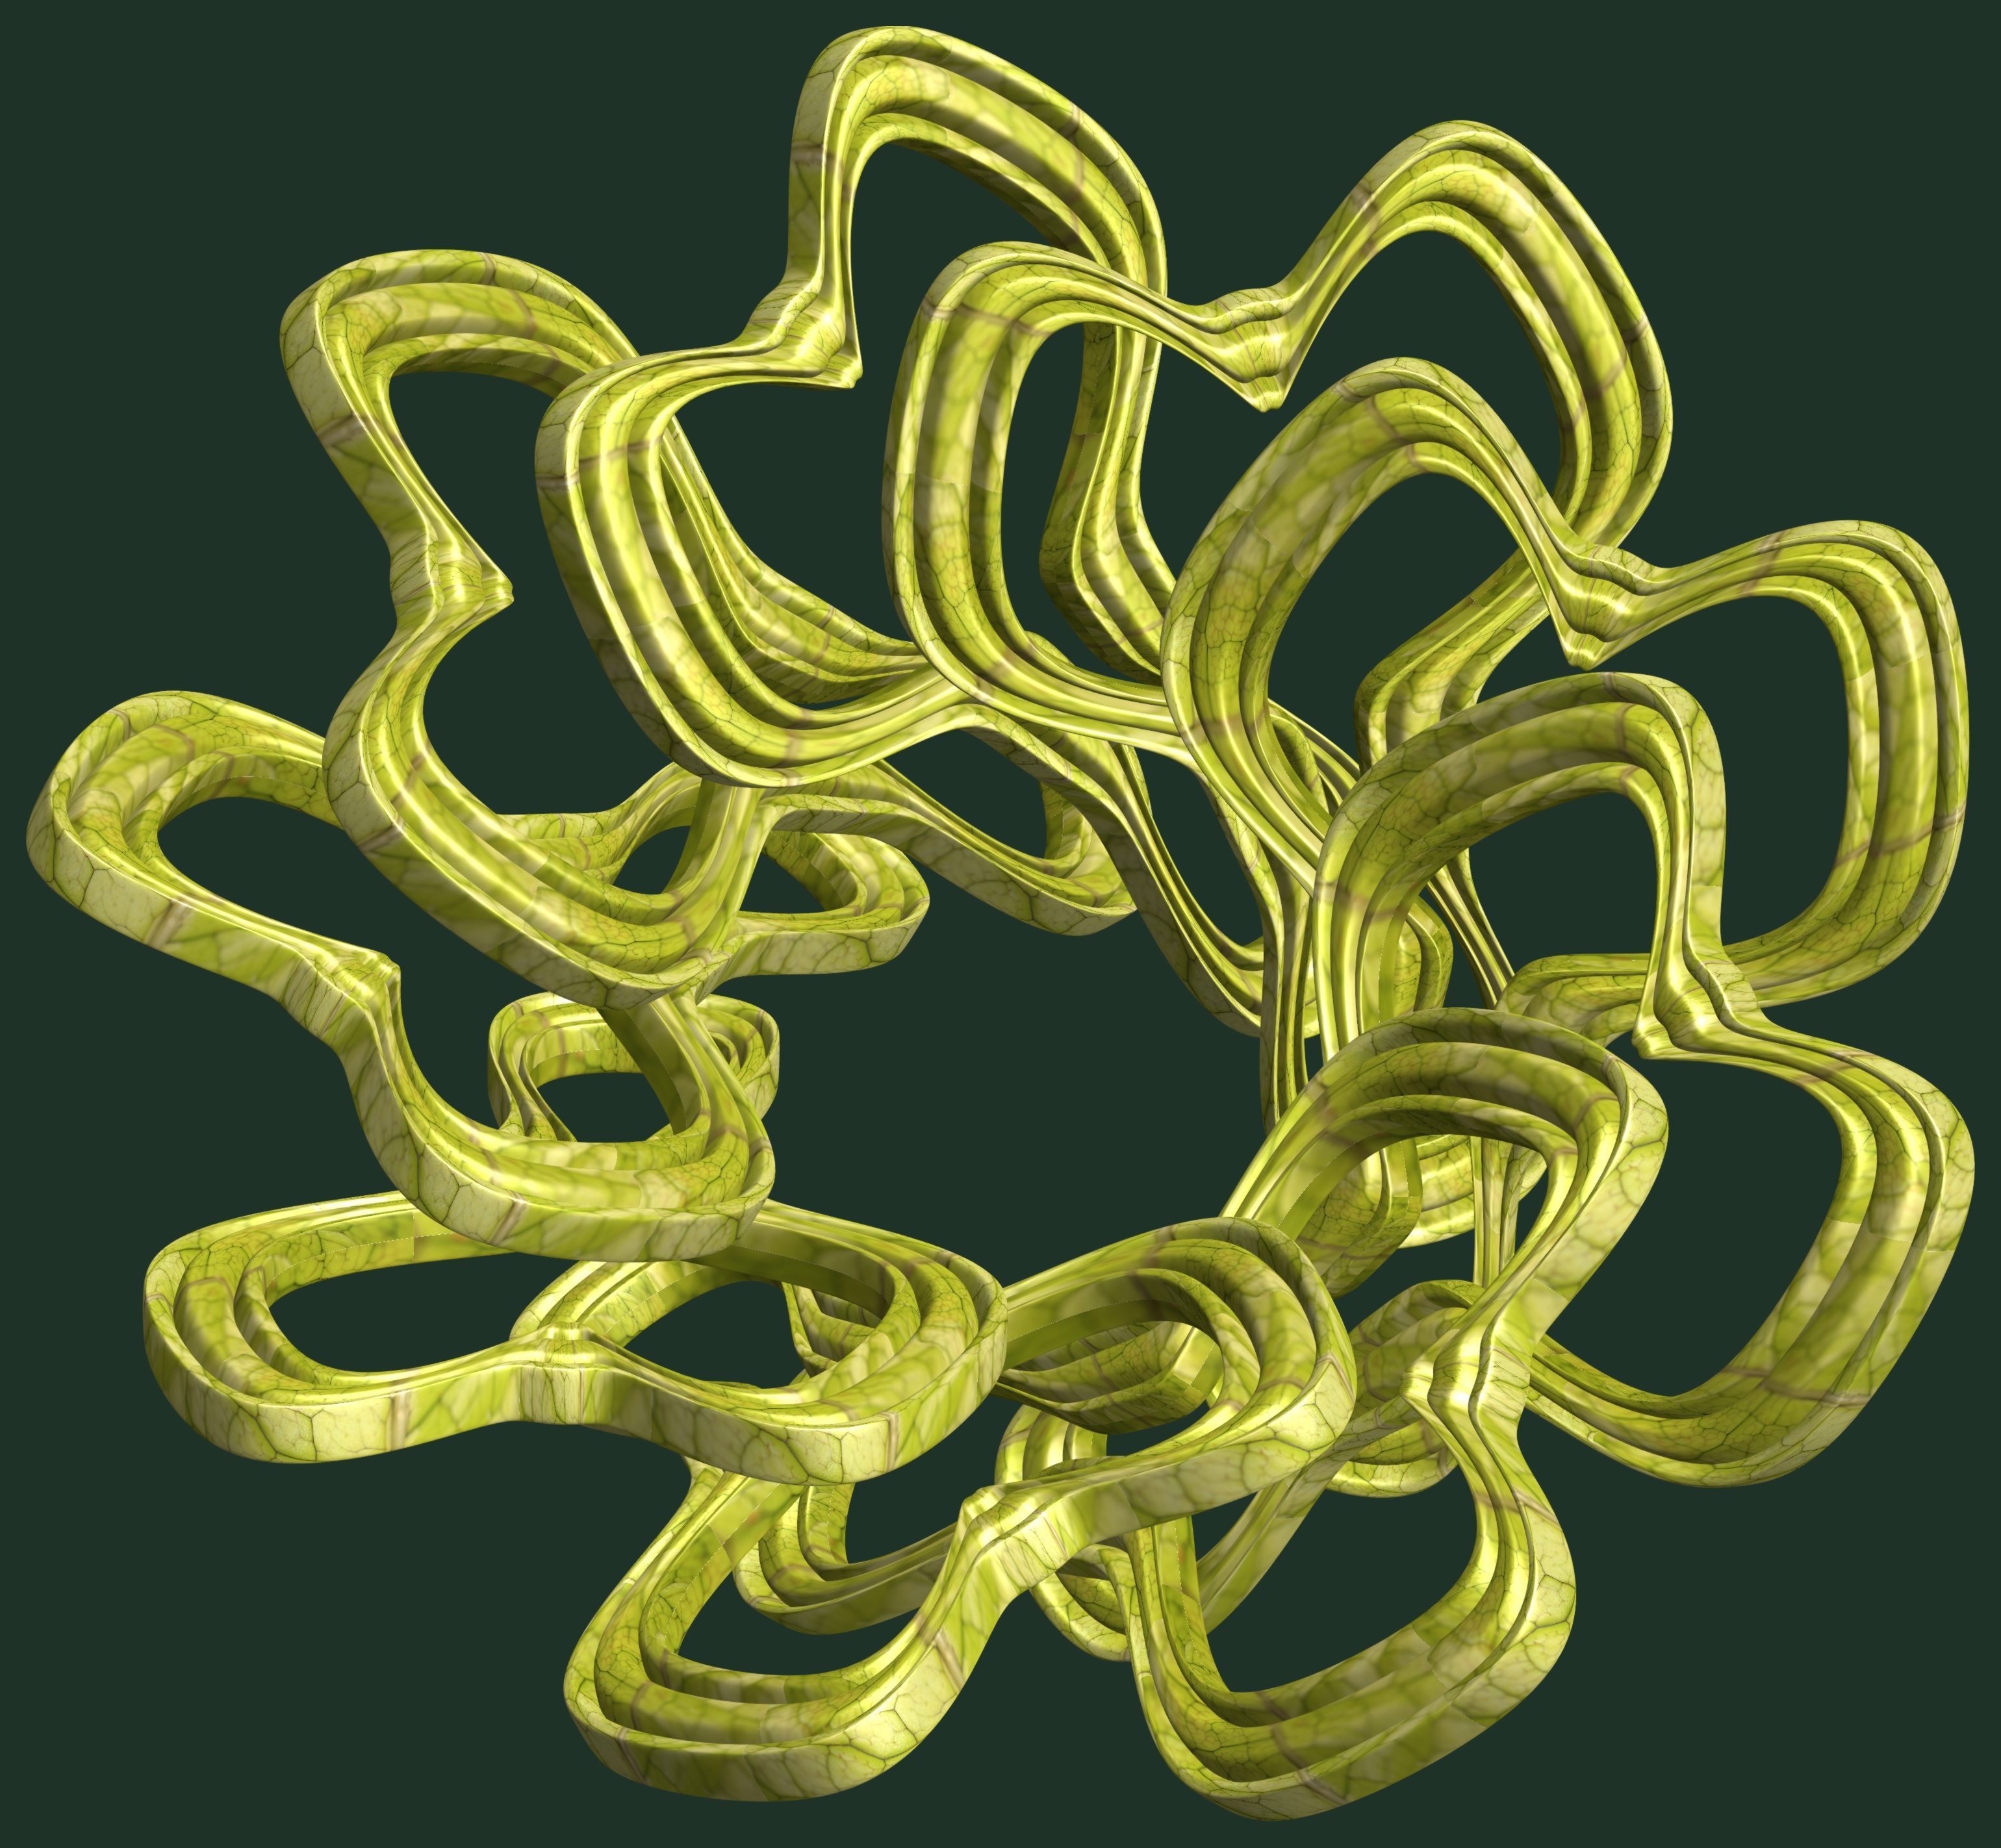
structure, texture, chain, pattern, lighting, font, design, brass, symmetry, 3d, graphic, torus, mathematica, cg, parametricplot3d, code, program, algorithm, mapping